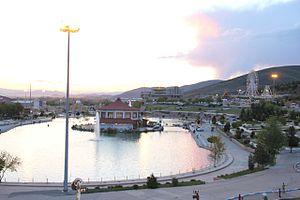
Malayer est une ville dans la province de Hamadan en Iran. Lors du recensement de 2006, sa population était 153,748 habitants répartis dans 40,750 familles.